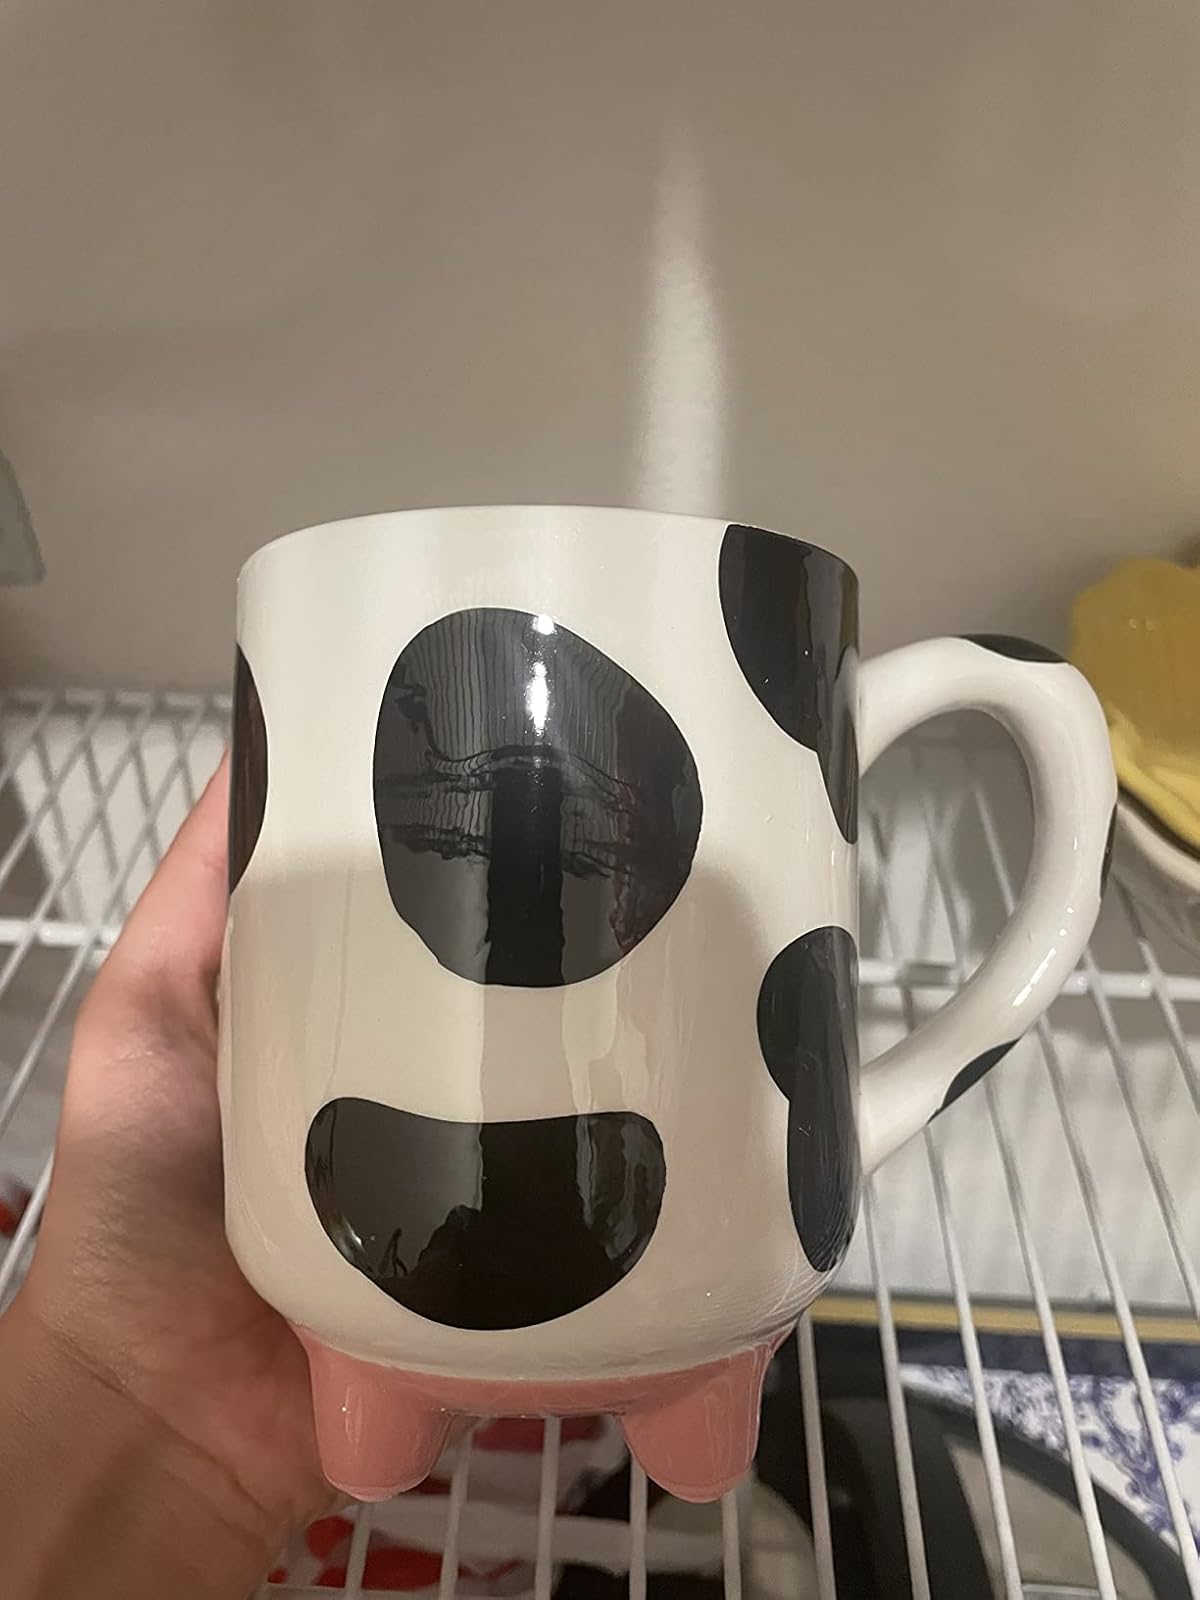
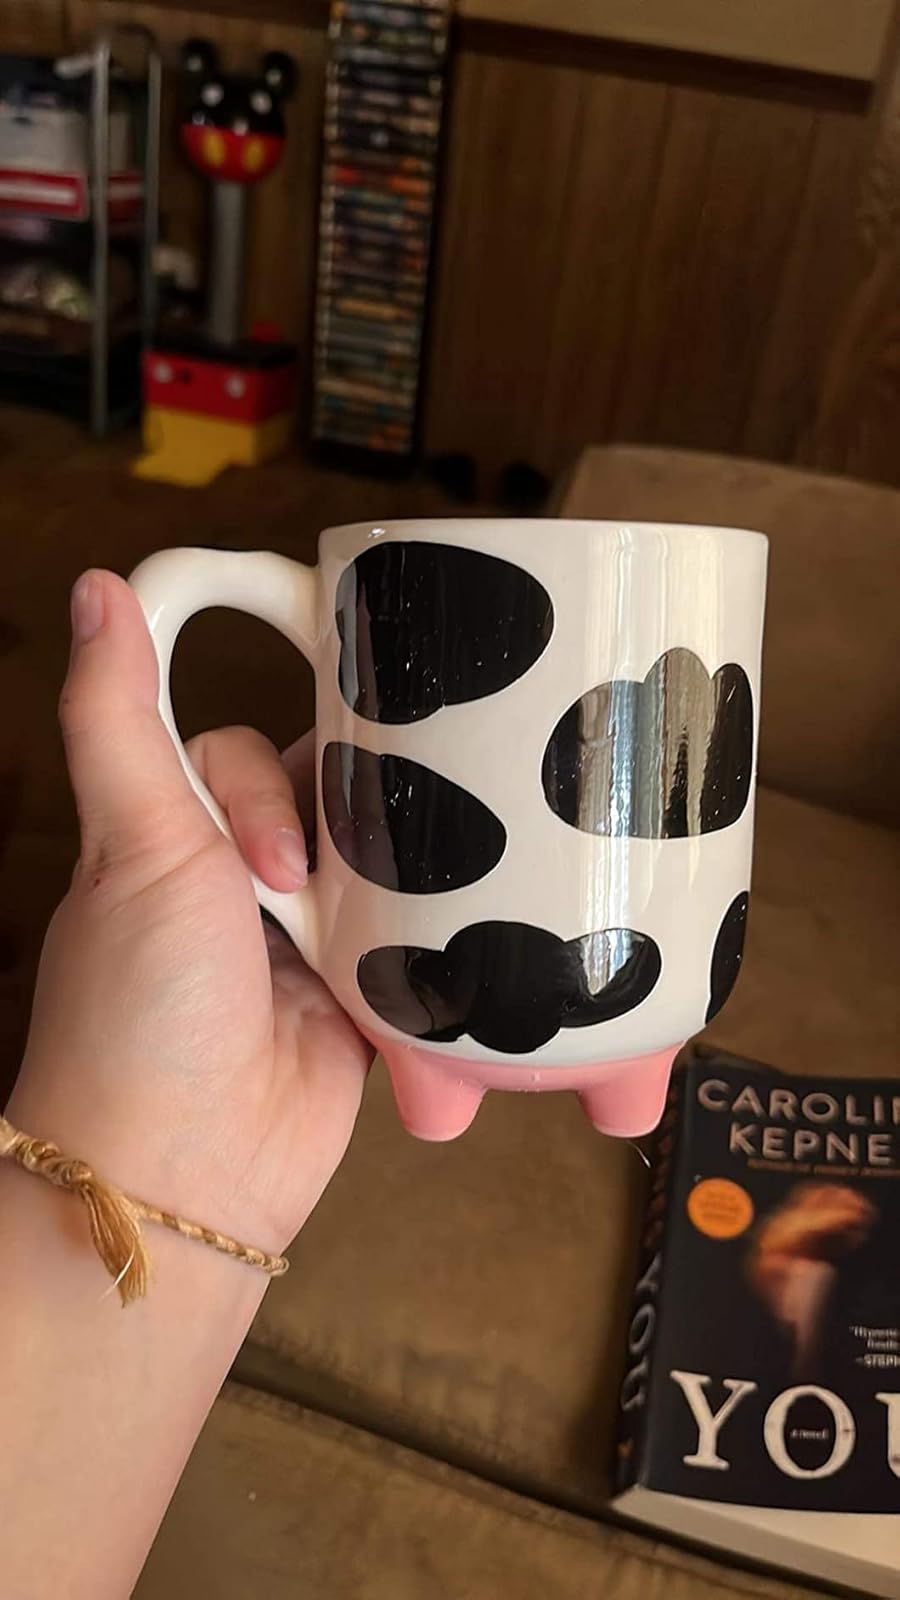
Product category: items_mug
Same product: yes